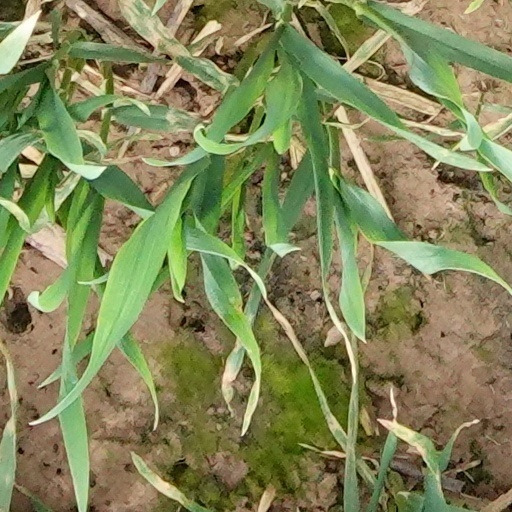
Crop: wheat